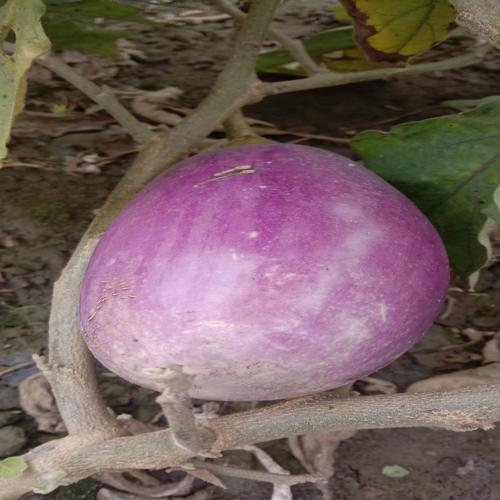
Label: Healty Brinjal